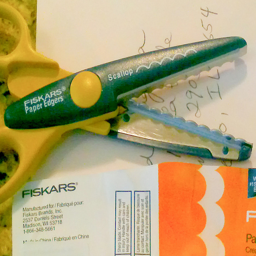
A pair of green and yellow scissors on top of paper.
A pair of paper edging scissors are displayed on some papers.
A photo of a pair of Fiskars scissors.
A pair of scallop cutting scissors with their wrapper.
A pair of scallop scrapbooking scissors on top of an envelope.